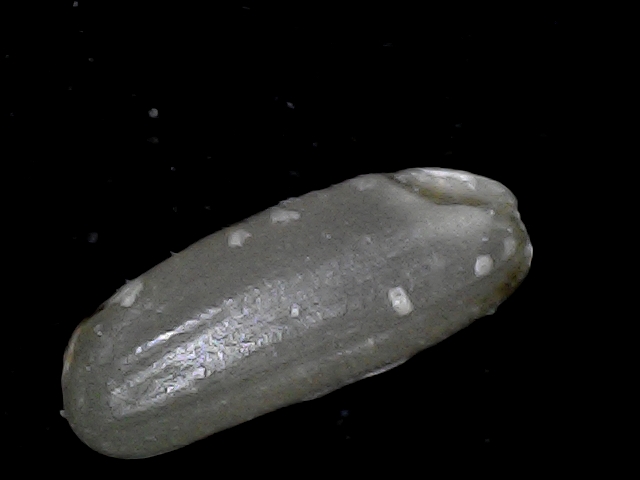
Rice variety: BD79